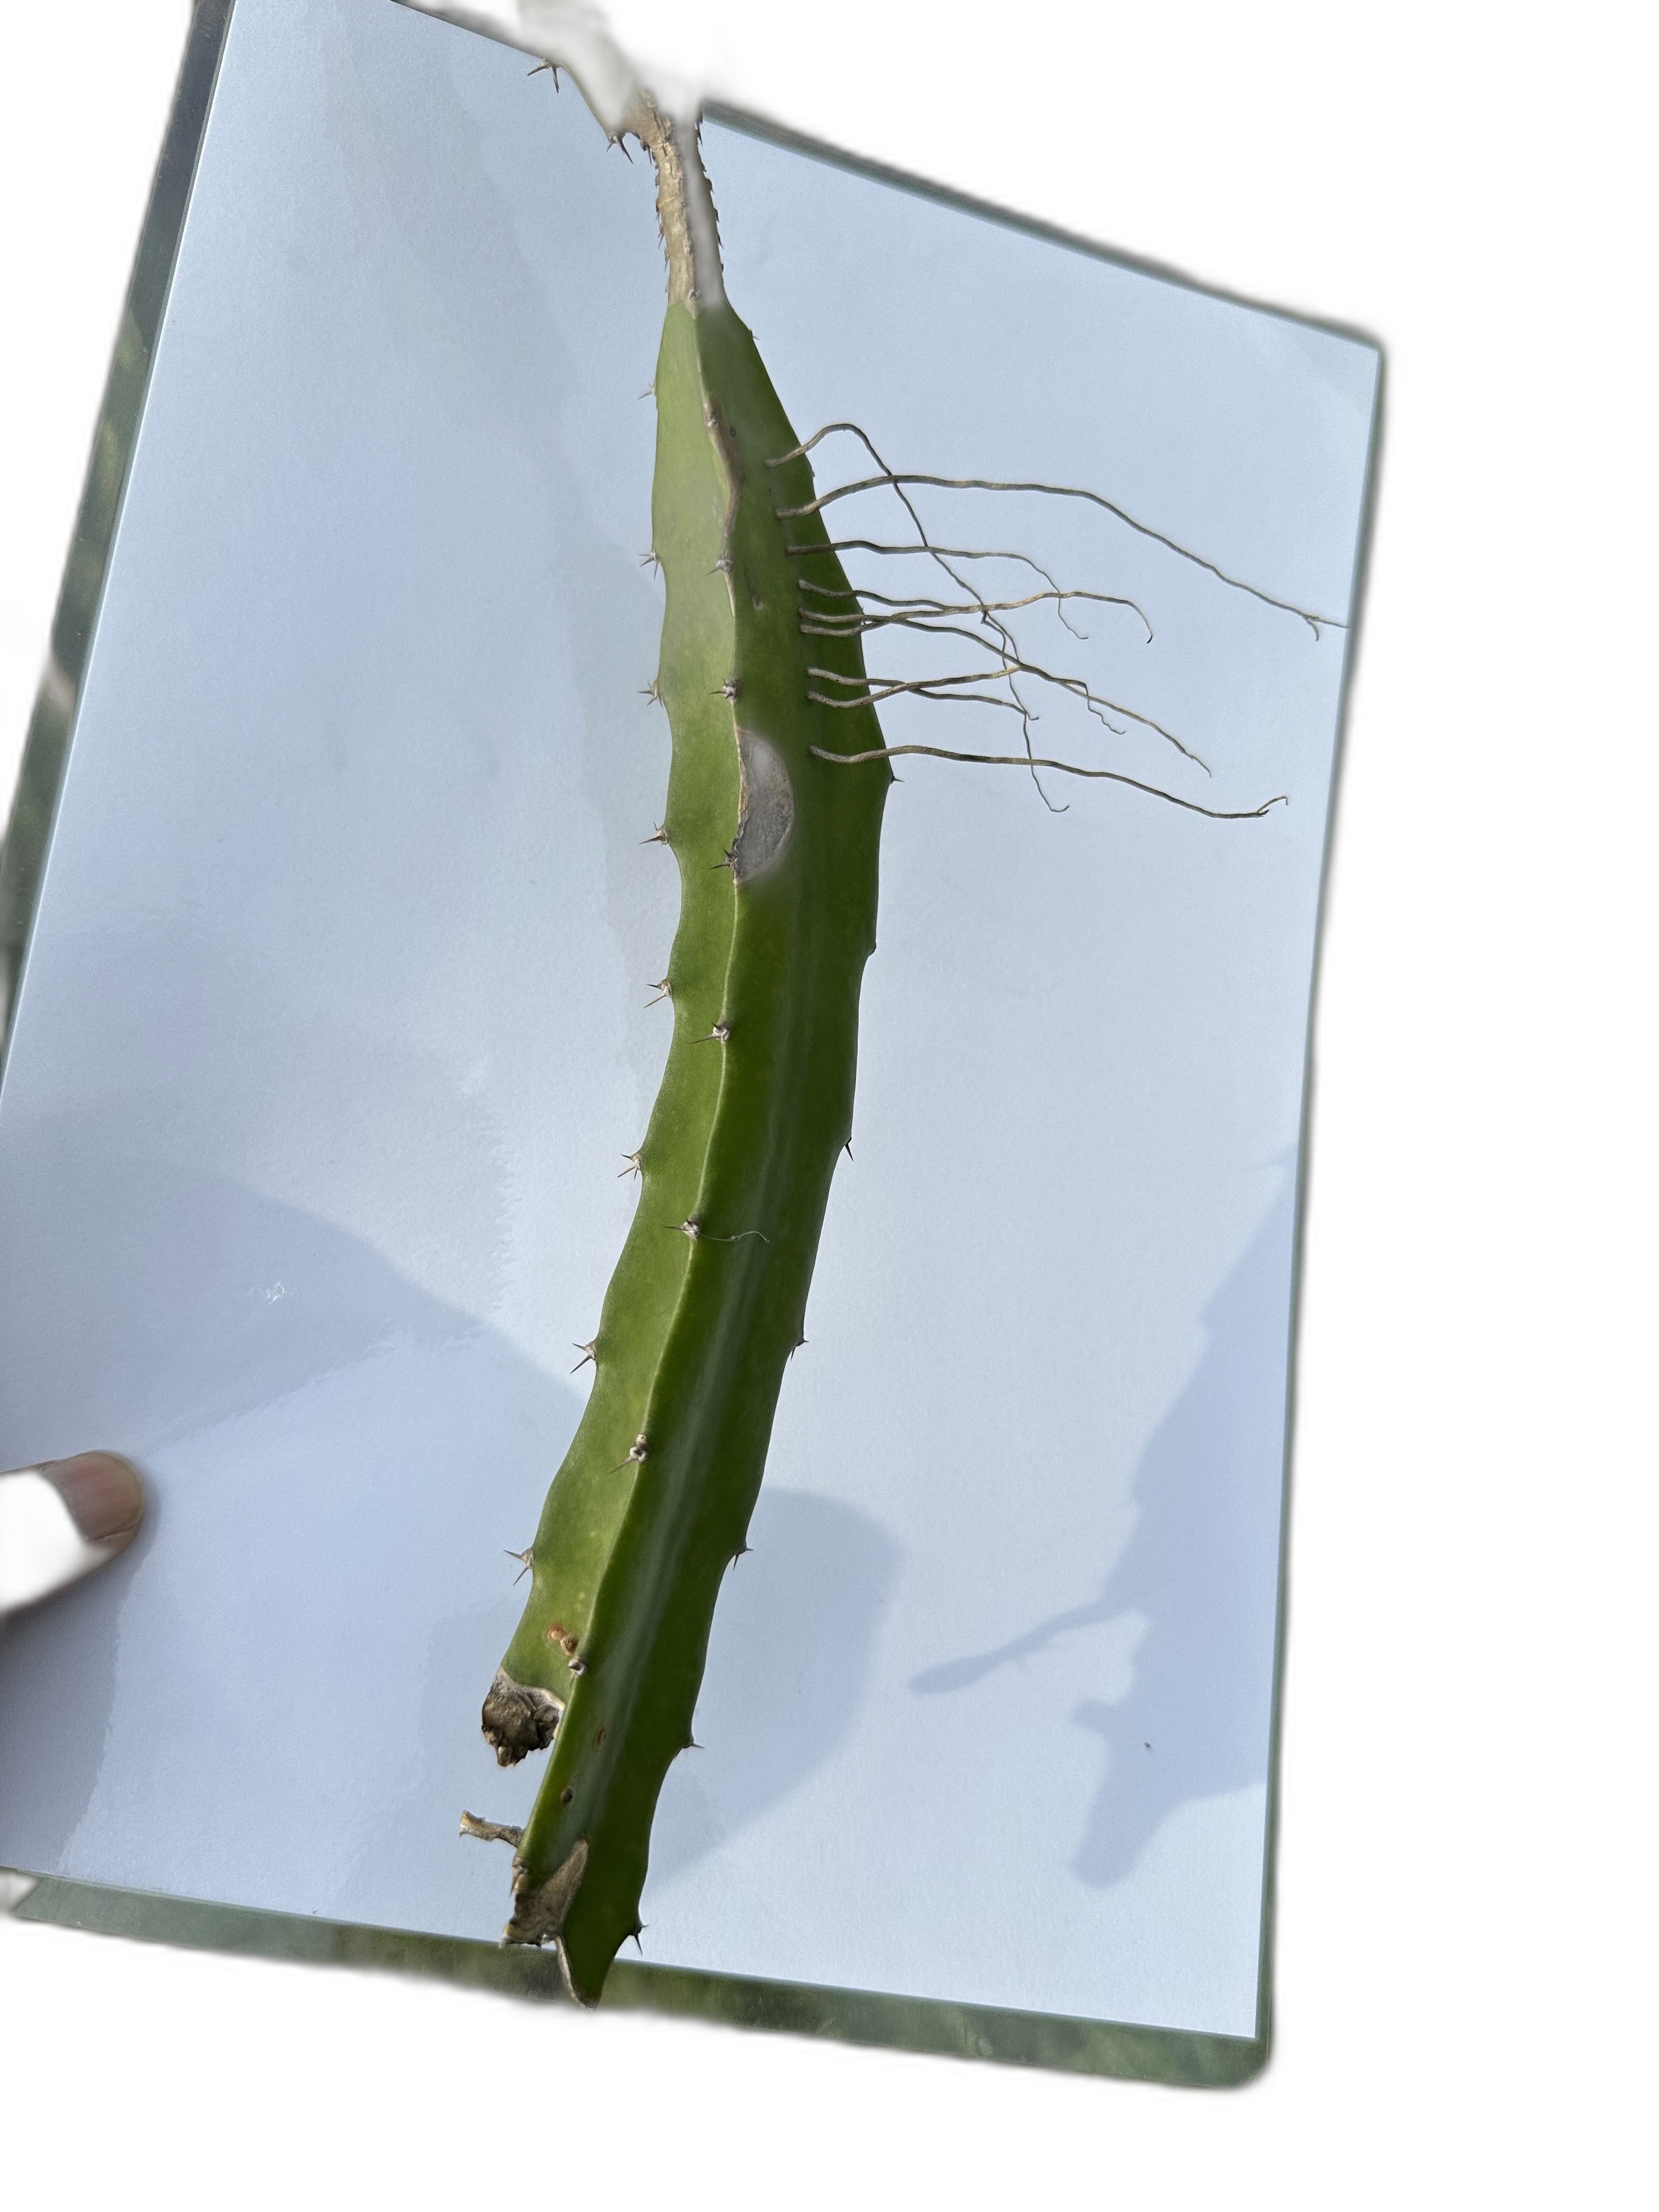
Label: Good leaf